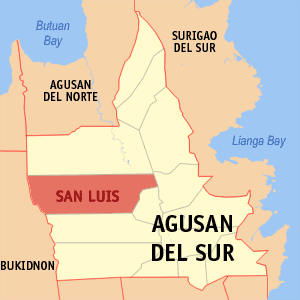
San Luis est une municipalité de la province d'Agusan del Sur, aux Philippines.